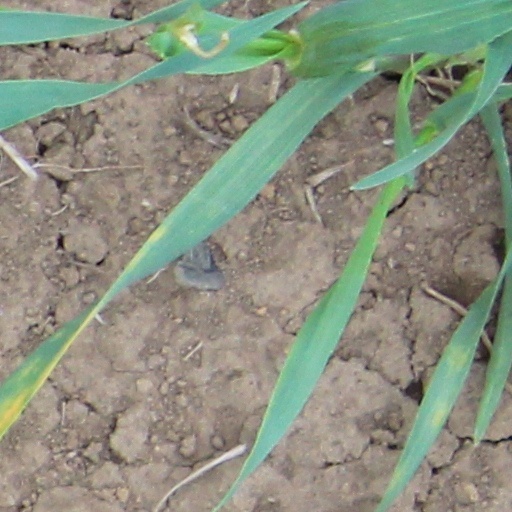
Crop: wheat